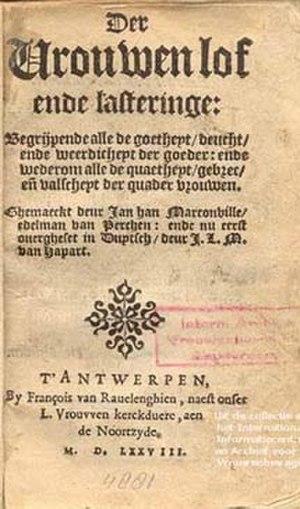
Jean de Marconville est un écrivain et un compilateur français du XVIᵉ siècle, originaire du Perche, né aux alentours de 1520 et mort vers 1580. Certains de ses ouvrages sont recherchés en tant que livres rares, et, dès les siècles suivants, il n'est guère connu que des bibliophiles, et parfois étudié par les historiens et les critiques littéraires pour son essai De la bonté et mauvaistié des femmes, qui s'inscrit dans la Querelle des femmes, l'un des grands débats rhétoriques de l'époque. Il présente la particularité d'une part de présenter, dans le même ouvrage, les positions opposées des deux camps ; d'autre part, de moins suivre une intention argumentative que de présenter sur le thème abordé des « histoires tragiques » et des « histoires prodigieuses » dans une visée édificatrice. Le texte est représentatif de son mode d'écriture, qui consiste en la reprise, en la transformation et en l'agencement de sources variées dans des ouvrages nouveaux.